Rowland Rees

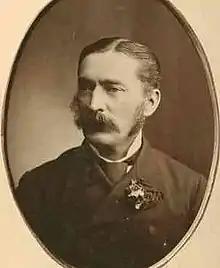
Portrait of Rowland Rees.

Rowland Rees (25 September 1840 – 13 October 1904) was an architect, civil engineer and politician in South Australia.